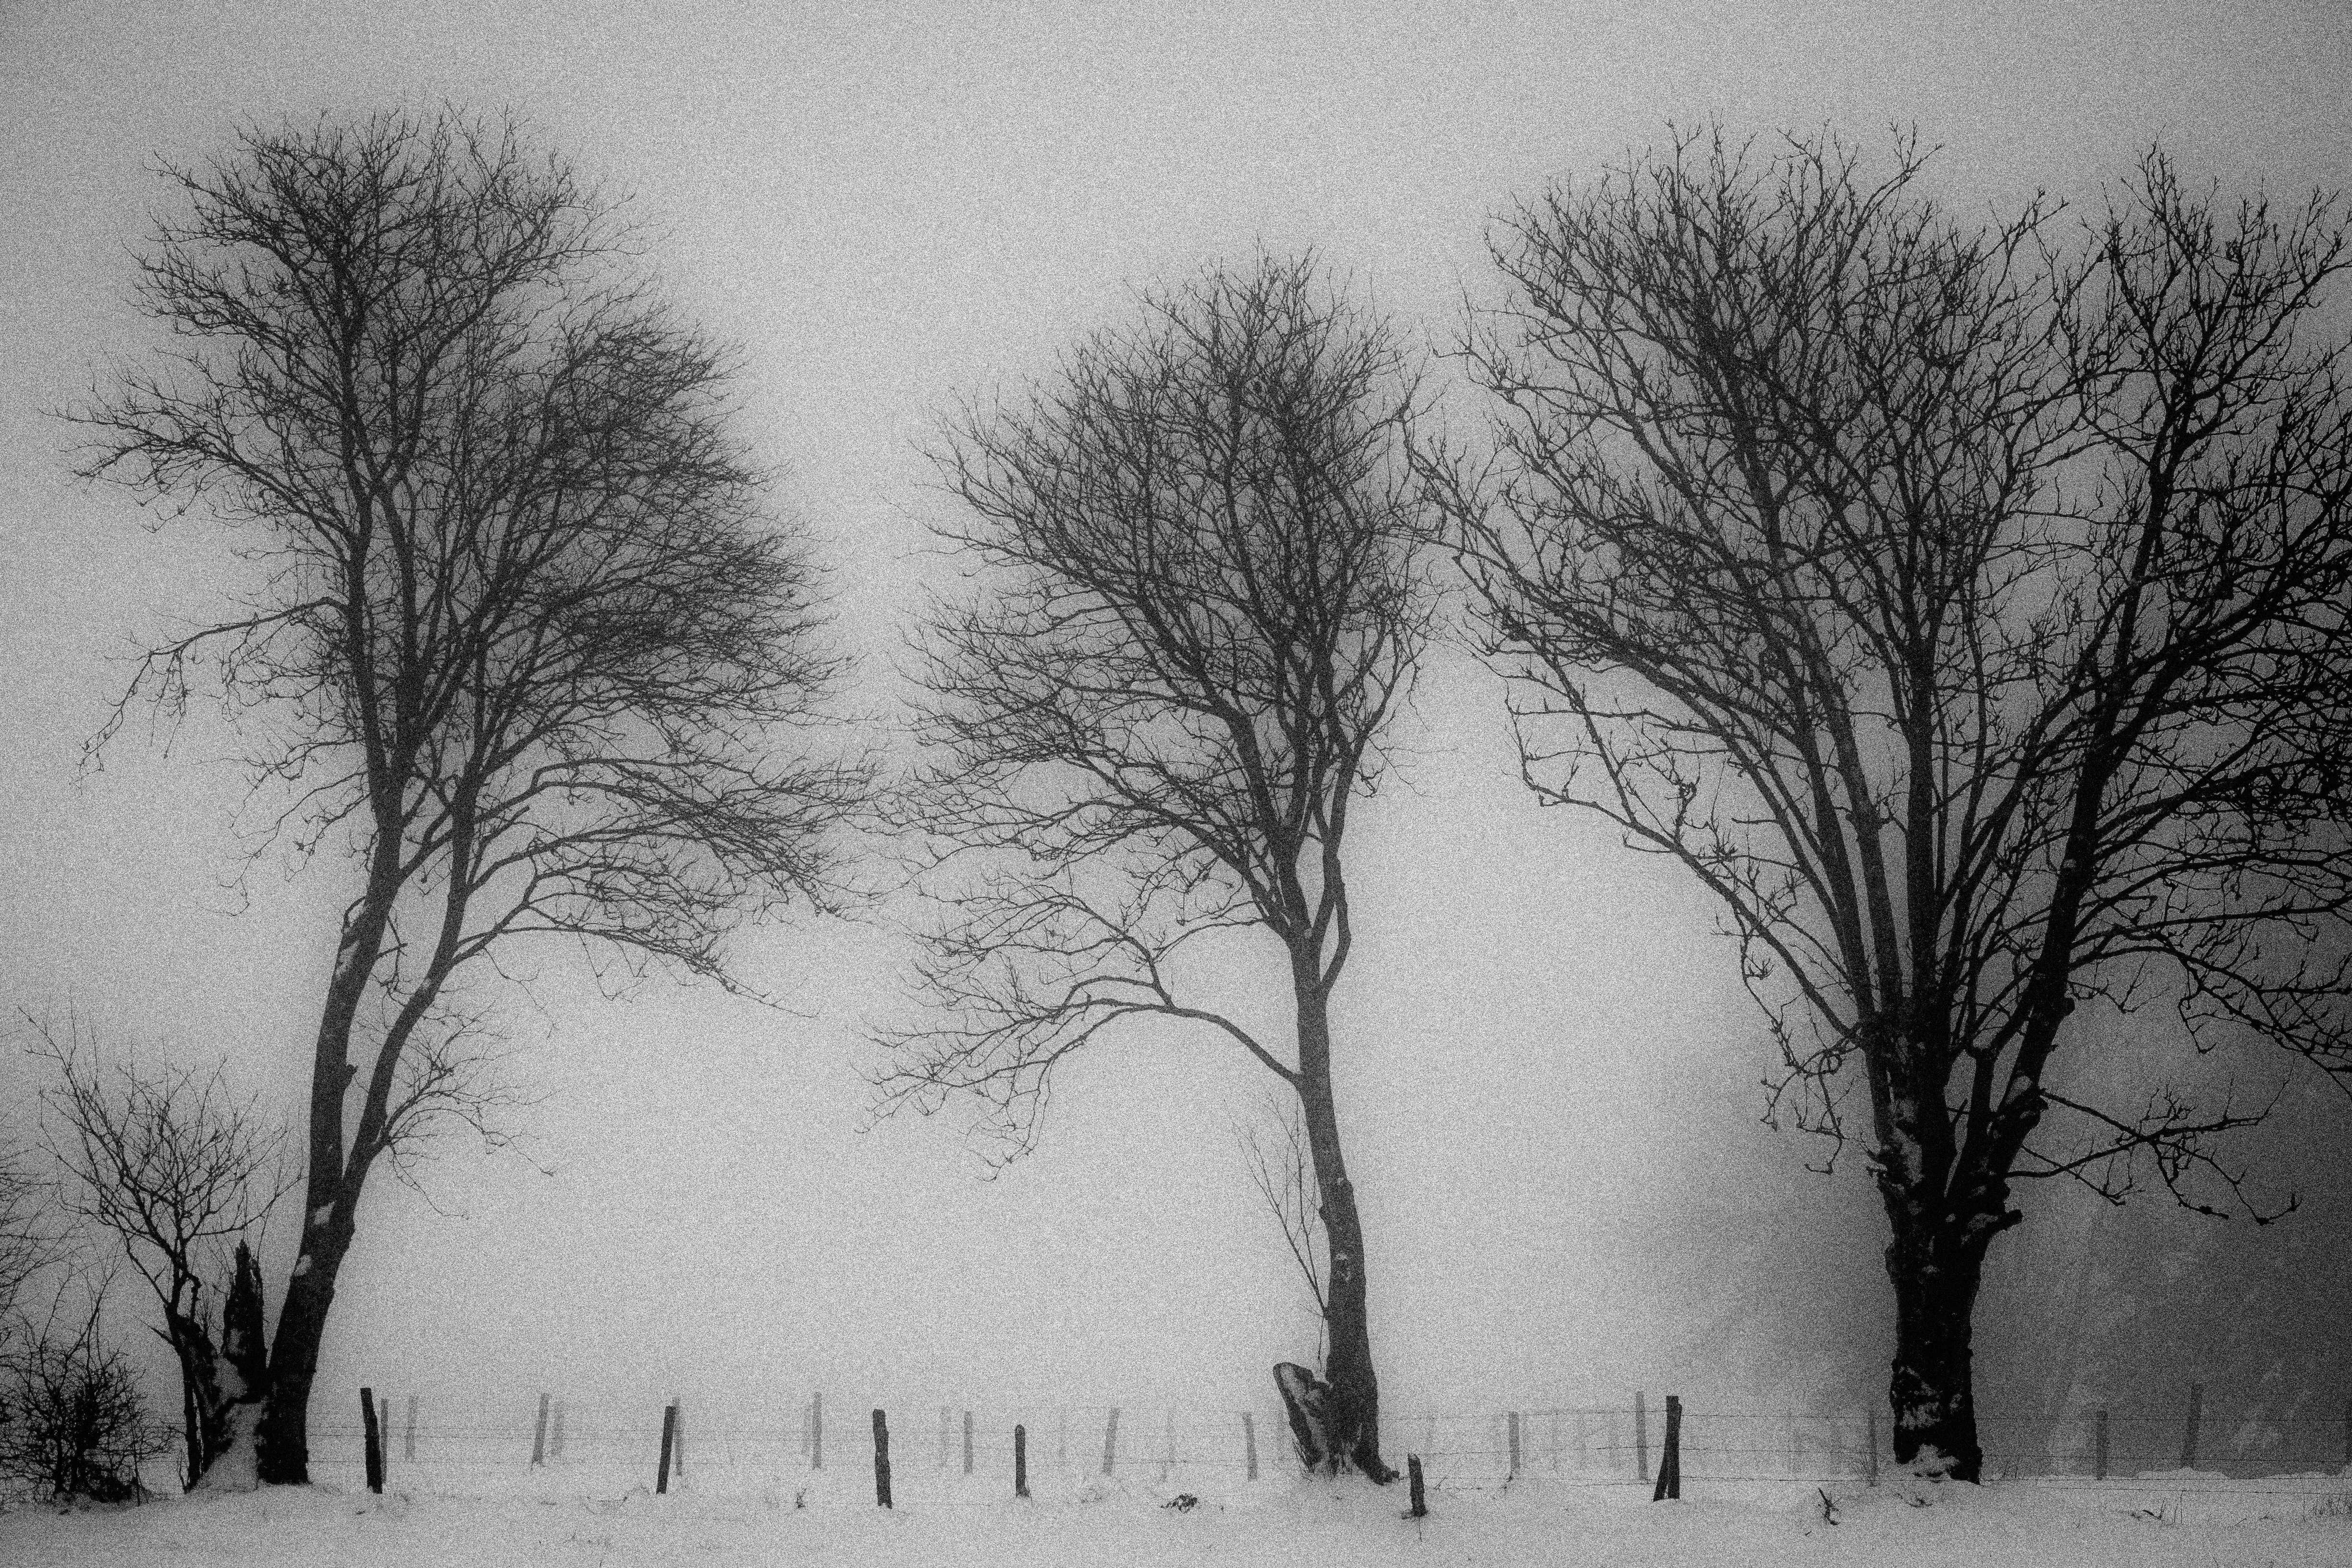
tree, branch, snow, winter, black and white, fog, mist, white, morning, frost, fujifilm, weather, monochrome, season, sketch, drawing, blizzard, xpro1, xf55200, freezing, monochrome photography, atmospheric phenomenon, woody plant, winter storm